58 pattern webbing

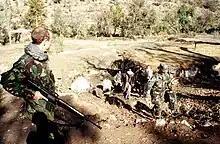
Royal Air Force officer with 1958 pattern holster

A standard set of 1958 Pattern webbing as issued to most British personnel consisted of a belt, a yoke that supported the attachment of a shovel or pick, two ammunition pouches to carry magazines for the L1A1 self-loading rifle, Sterling submachine gun, or L4A1-A9 machine gun, linked 7.62mm ammunition for the L7A1/A2 general-purpose machine gun, and/or L2A1/A2 and other grenades (with the left-hand pouch having provision for carrying a sheathed bayonet and the right-hand pouch having an external pocket to the rear for the ENERGA rifle grenade adapter), a water bottle pouch (also able to be fitted with a mug while containing the waterbottle), a pair of rear "kidney" pouches (for the storage of spare underwear and socks, washing and shaving kit, boot cleaning items, twenty-four-hour rations, and any other items that the user may need to have secured), a poncho roll or "cape carrier", and a large pack.